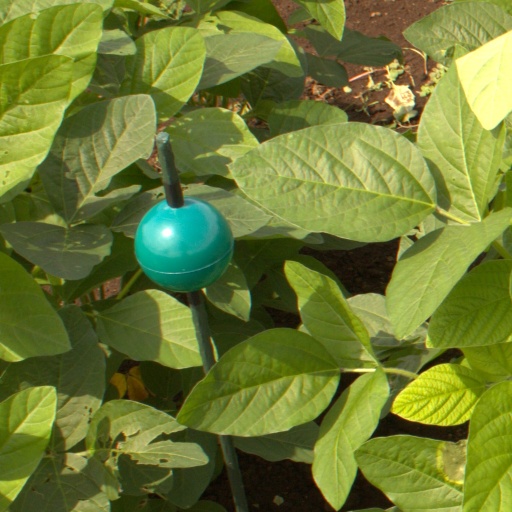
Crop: soybean